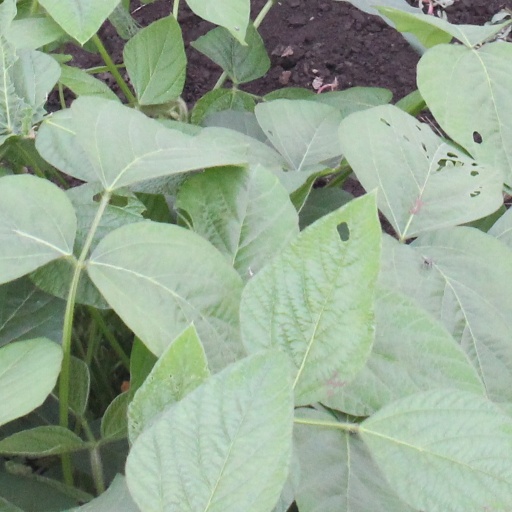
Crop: soybean